Tomas Polus

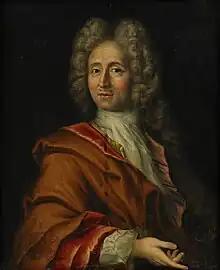
Portrait by Lucas von Breda

Count Tomas Polus (1634 – 24 March 1708) was a Swedish statesman and diplomat, and a counsellor to Queen Hedvig Eleonora from 1671.